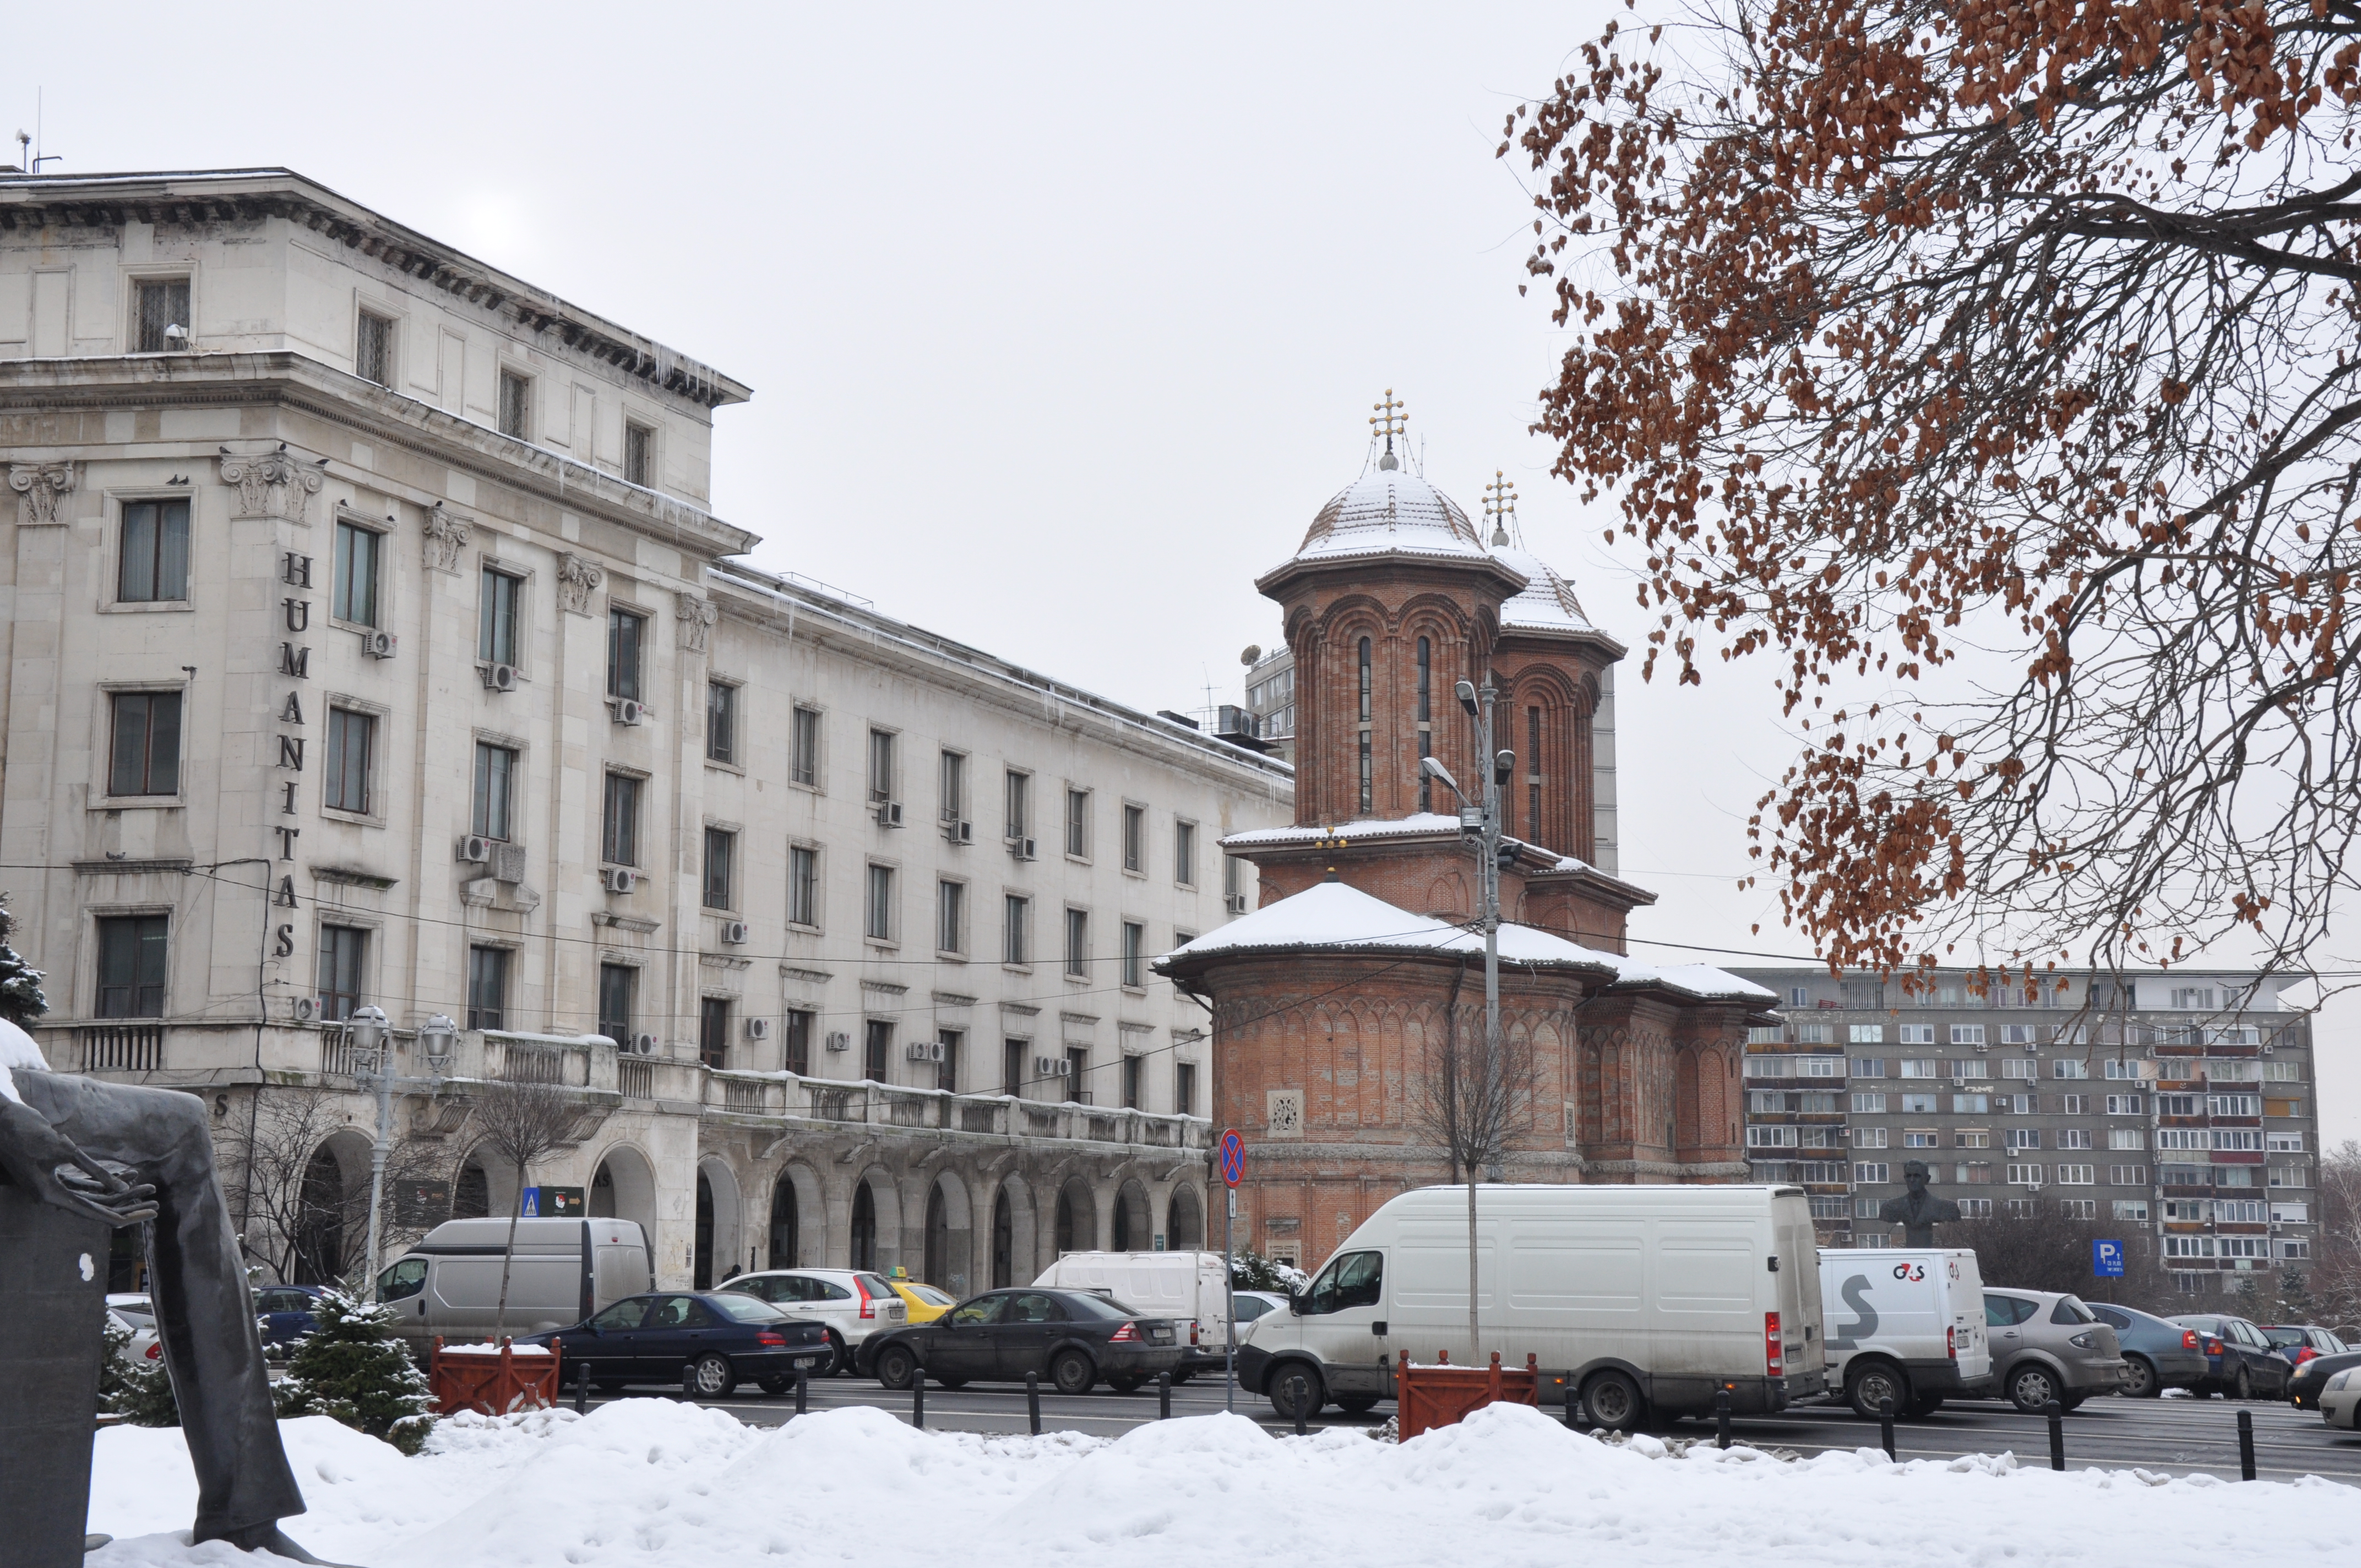
snow, winter, architecture, photography, town, building, city, photo, downtown, weather, religion, church, christian, season, photos, religious, free, cool image, de, churches, fotografie, christianity, romana, town square, style, orthodox, eastern, romania, bucharest, bor, biserica, arhitectura, orthodoxy, romanian, ortodoxa, ortodoxia, ortodoxie, cretinism, cretin, ecclesiastical, bisericeasc, cladire, edificiu, bucuresti, brancovenesc, cretulescu, kretzulescu, kretulescu, cretzulescu, neighbourhood, urban area